Gina Abercrombie-Winstanley

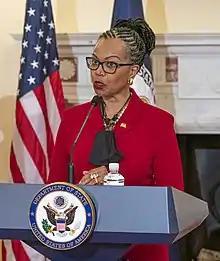
Abercrombie-Winstanley speaks in 2021

After completing her studies, Abercrombie-Winstanley joined the Peace Corps as a volunteer in Oman.